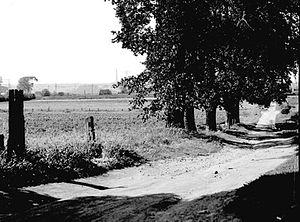
Nous voyons les terres cultivées sur le site du projet de développement domiciliaire Benny Farm situé sur la rue Sherbrooke Ouest dans le quartier Notre-Dame-de-Grâce à Montréal.
La rue Sherbrooke est une voie de Montréal.